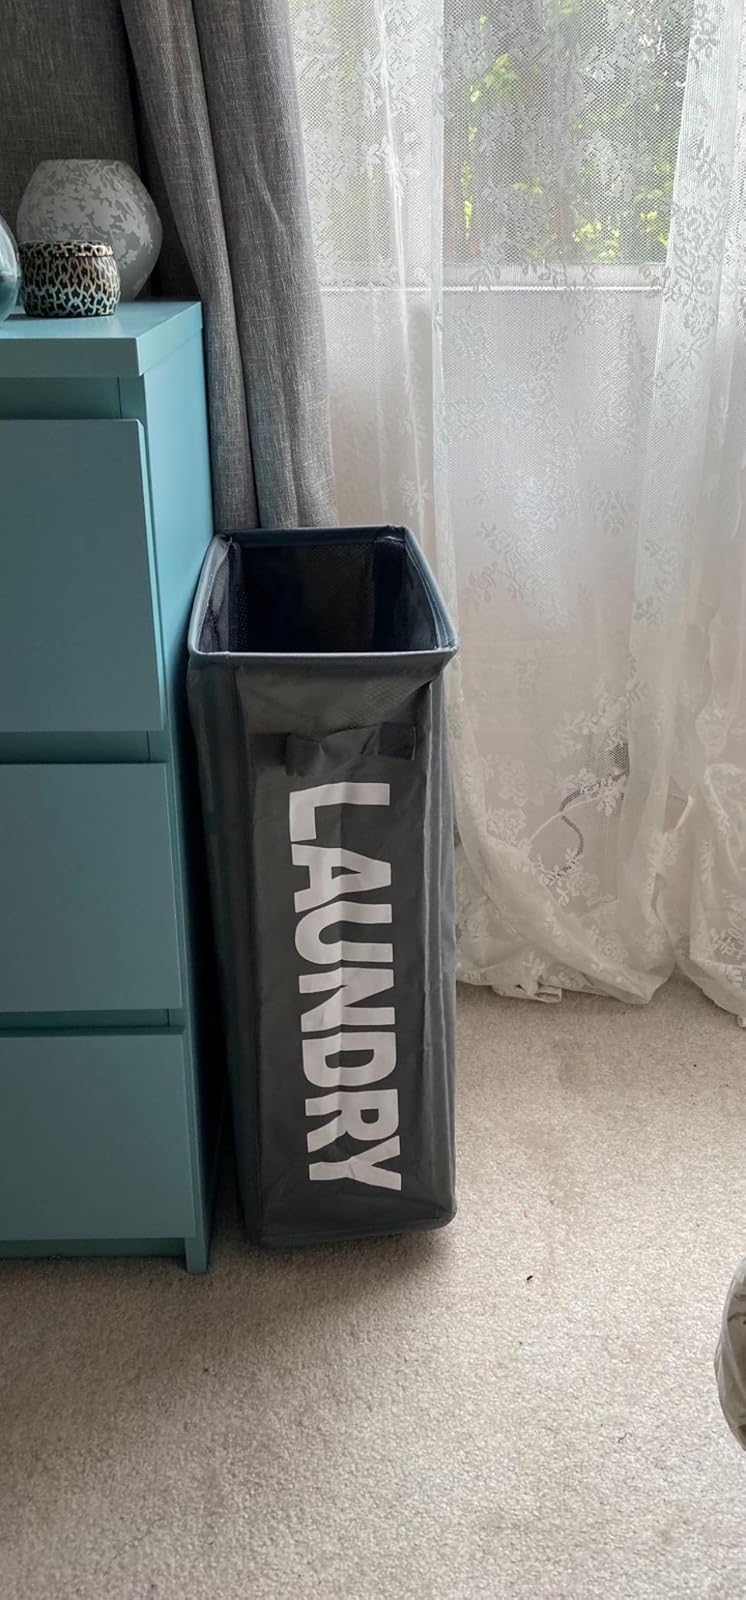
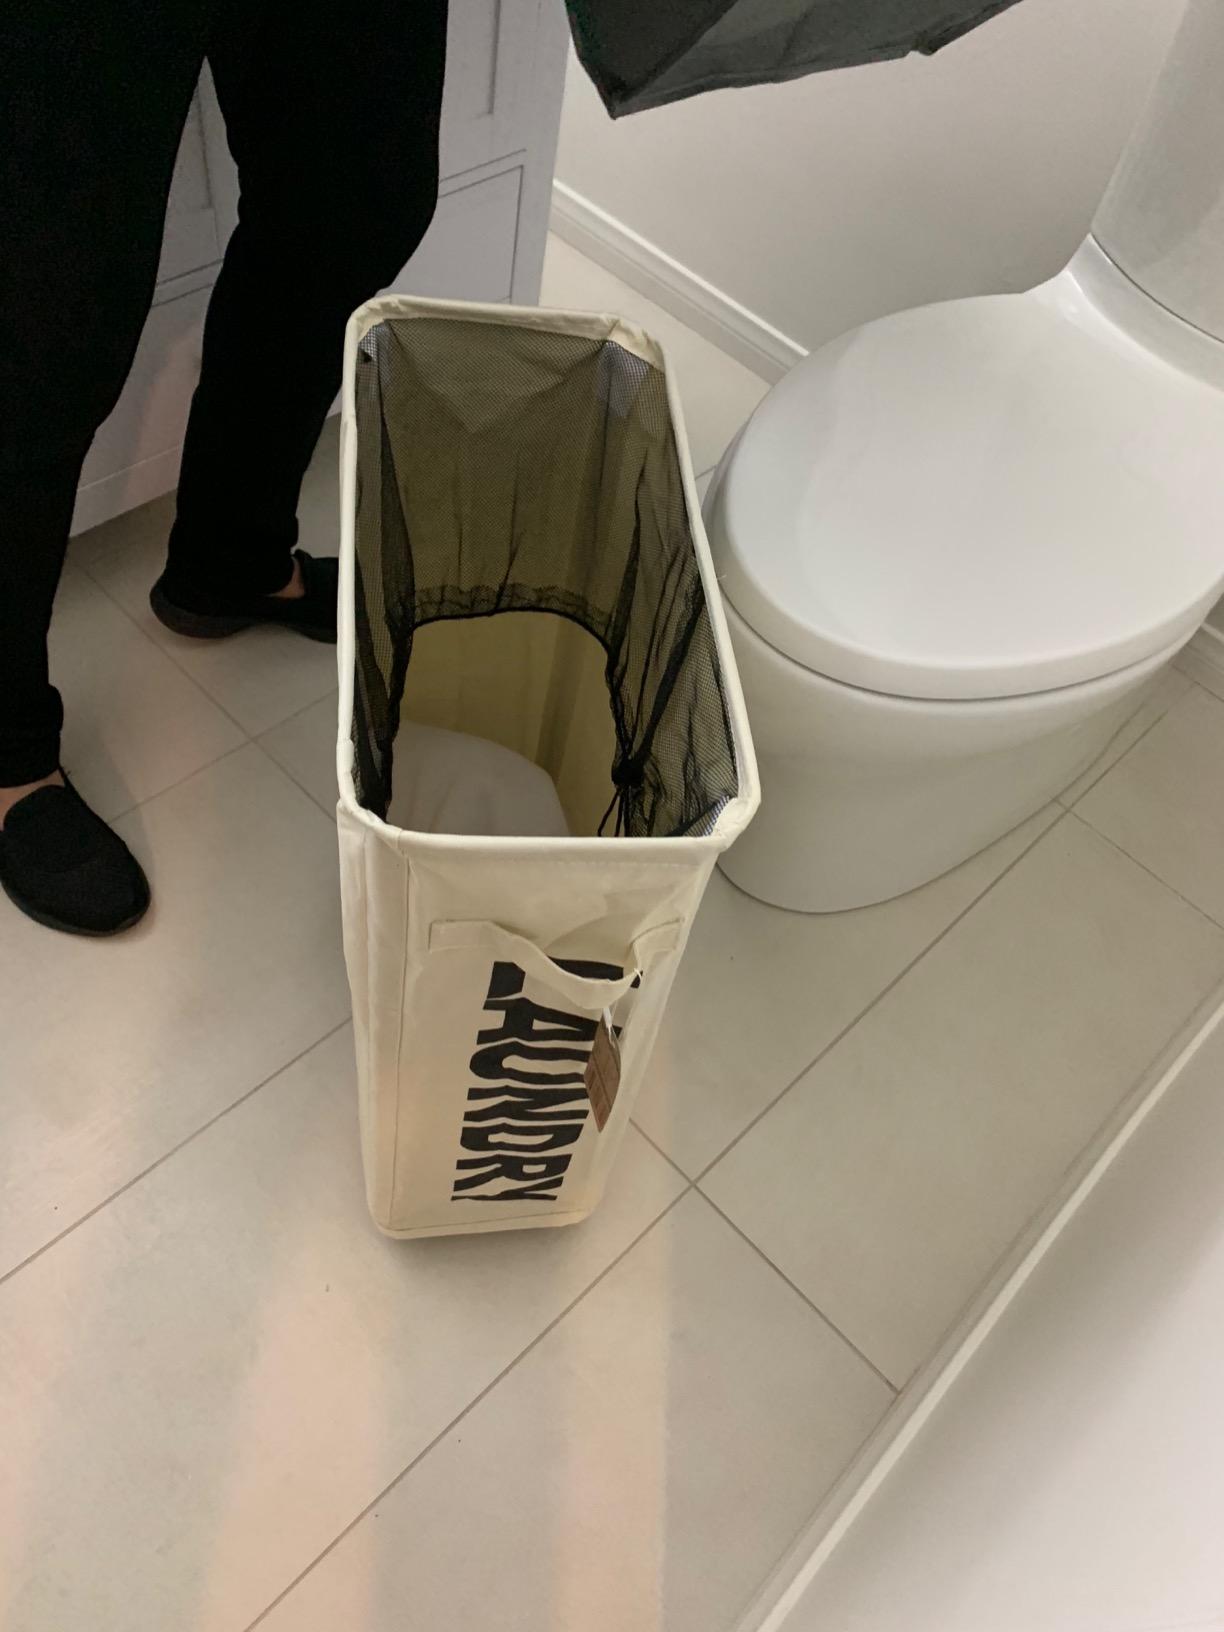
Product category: items_hamper
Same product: no